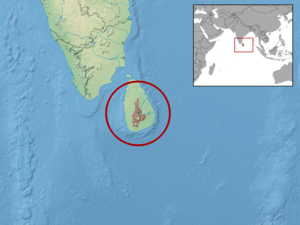
Lankascincus deignani est une espèce de sauriens de la famille des Scincidae.